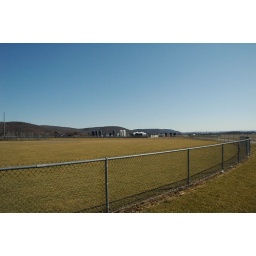
Playing field with Schlumberger silos and temporary building in distance.